Sam Gray (footballer, born 1992)

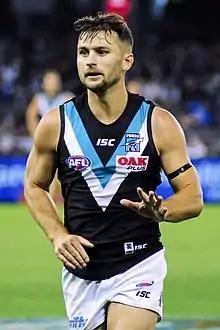
Gray playing for Port Adelaide in June 2018

Sam Gray (born 1 February 1992) is a former Australian rules footballer who last played for the Sydney Swans in the Australian Football League (AFL).